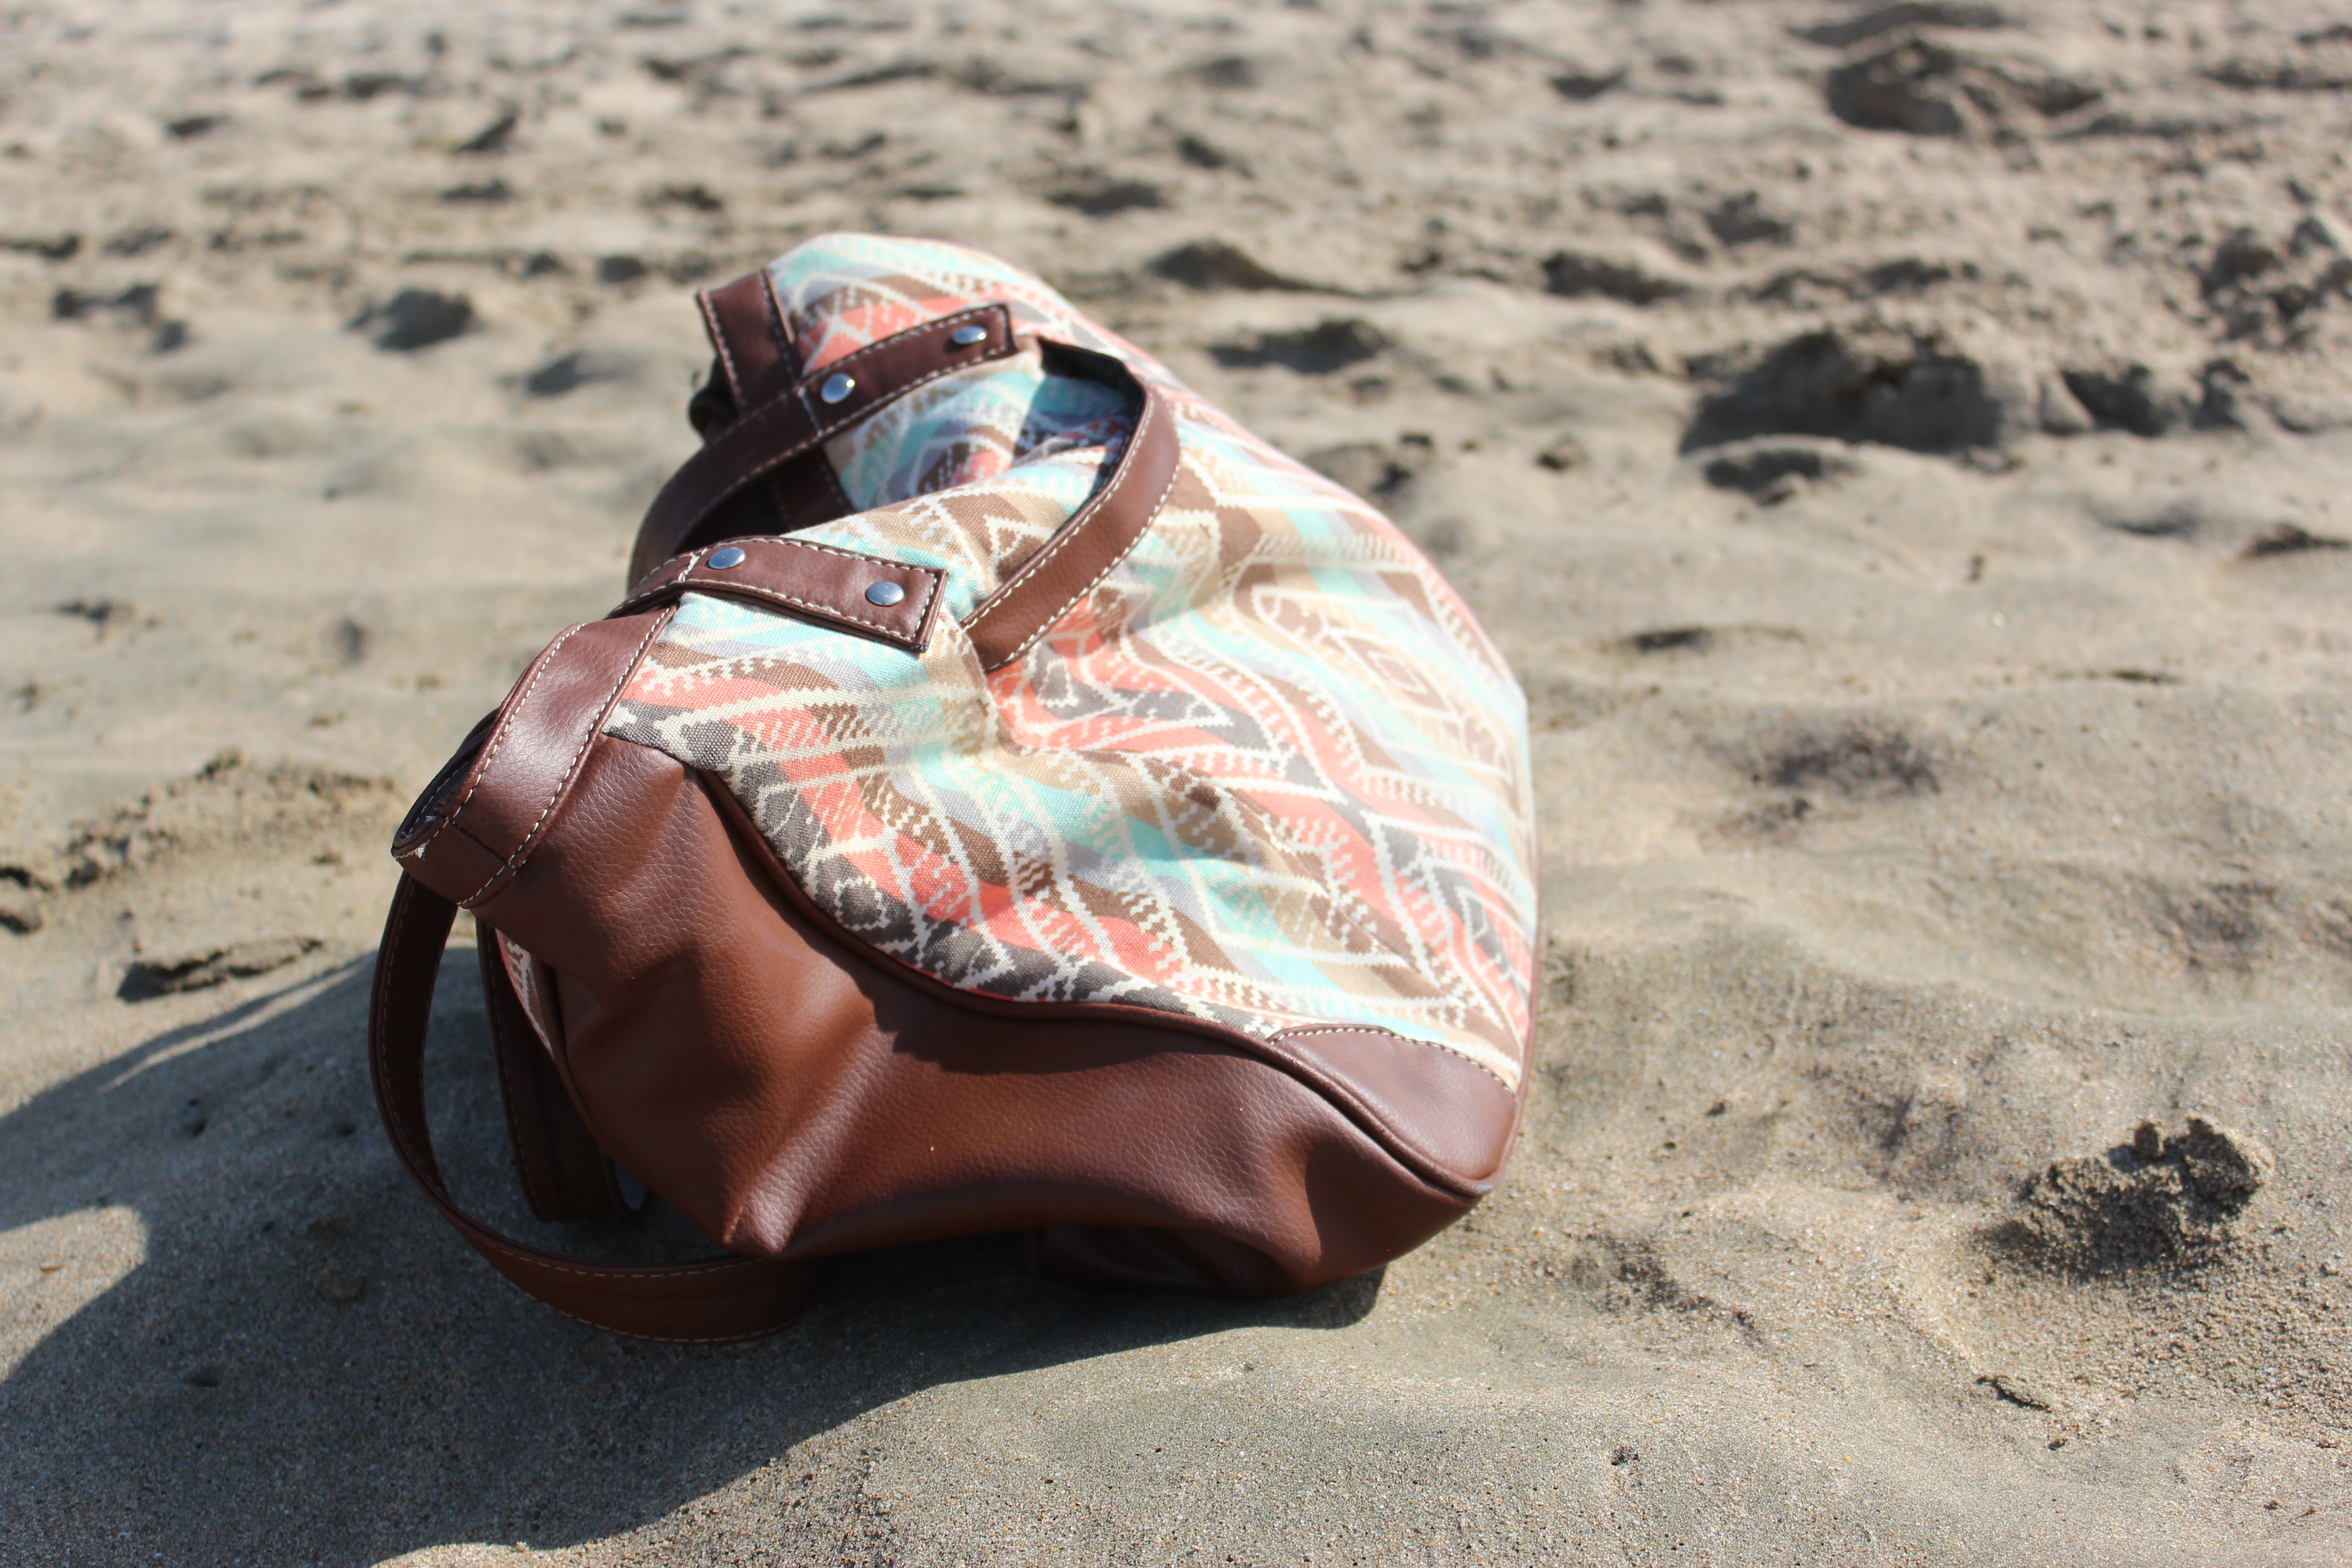
beach, sand, vehicle, holiday, bag, material, human body, lost, image, forgotten